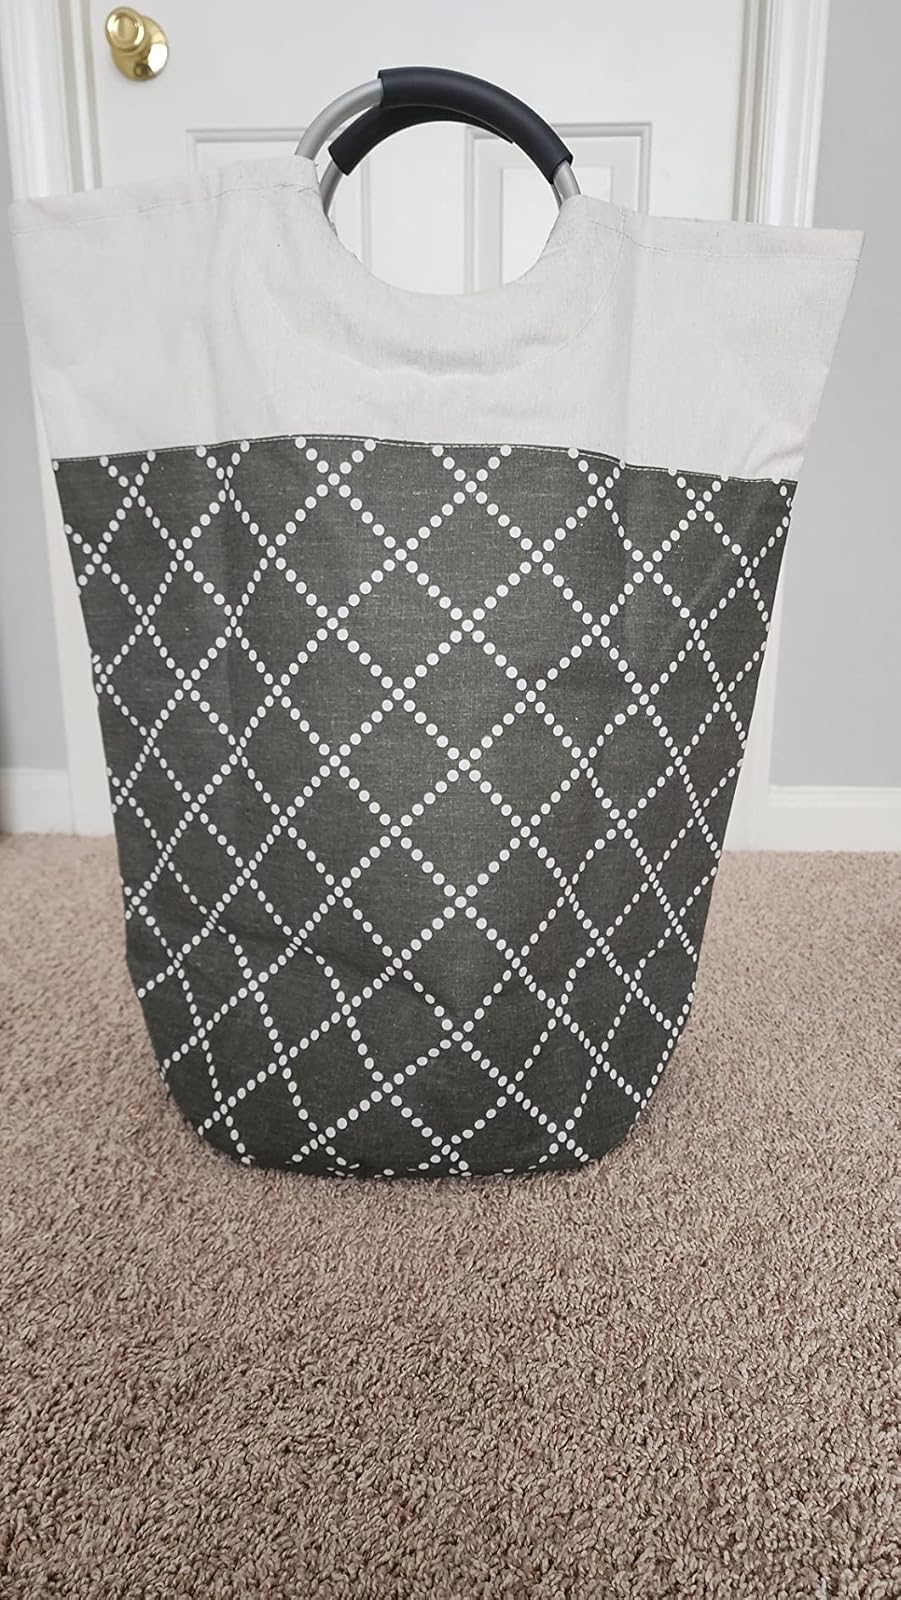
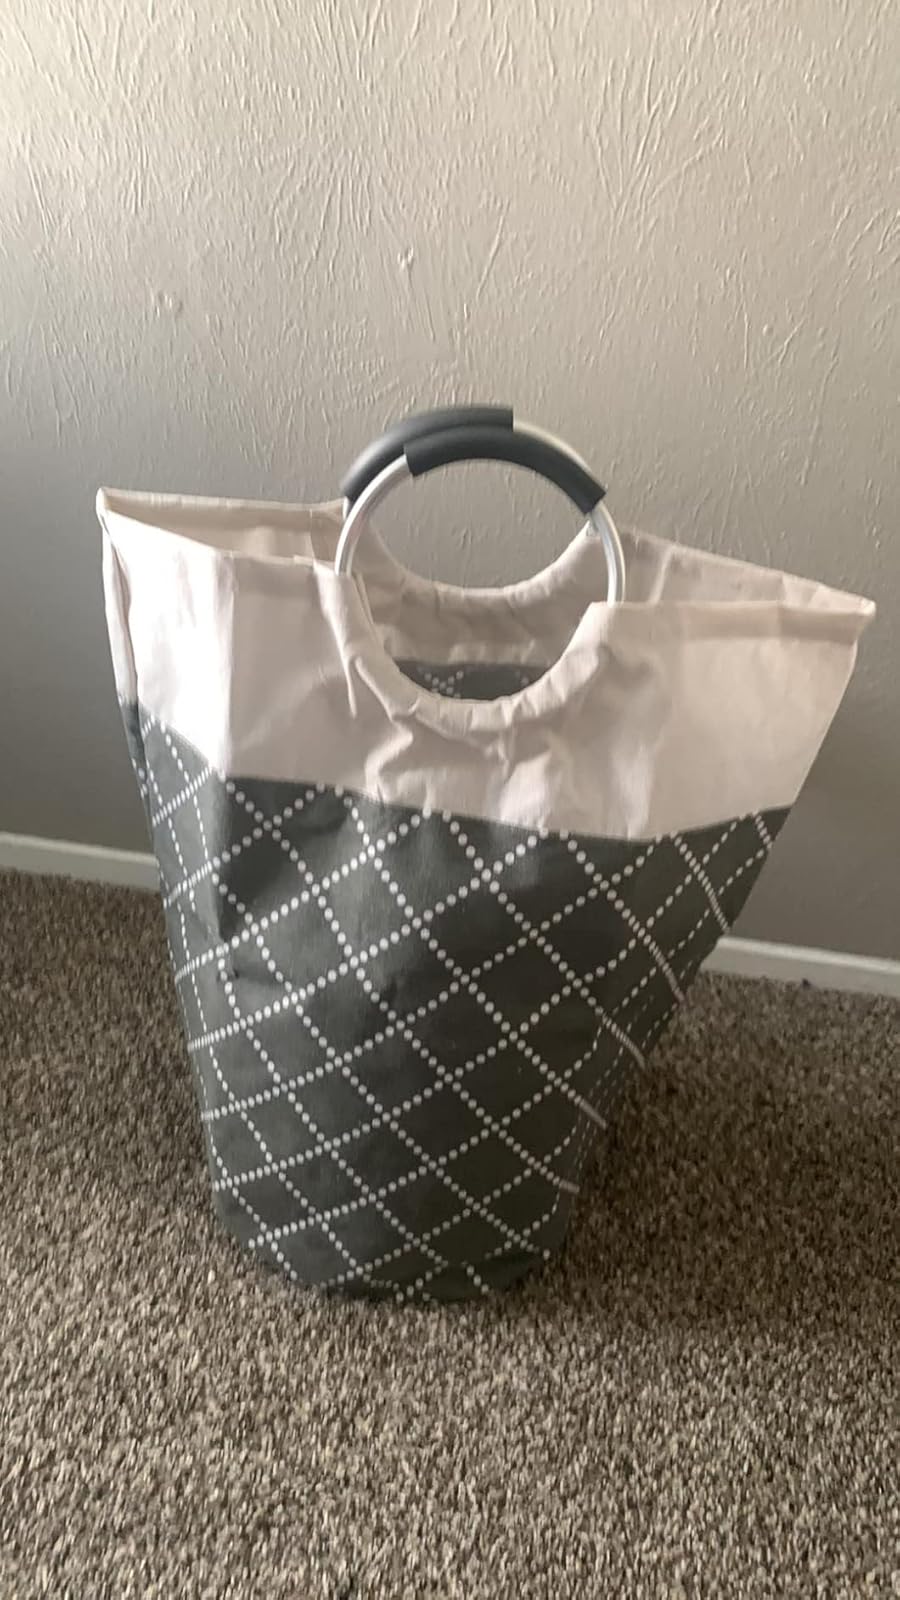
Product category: items_hamper
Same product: yes